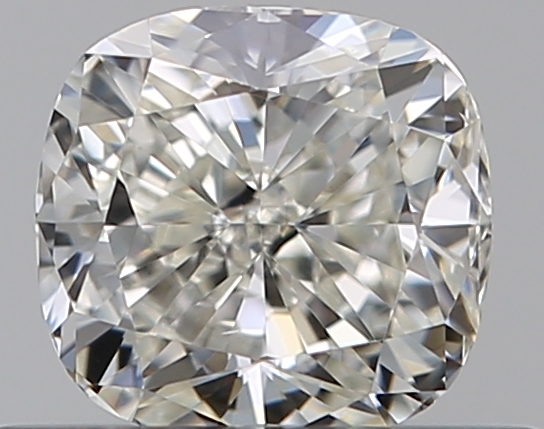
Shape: cushion
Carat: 0.5
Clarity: VS1
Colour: I
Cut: EX
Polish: EX
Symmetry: GD
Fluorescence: N
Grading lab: GIA
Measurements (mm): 4.6 x 4.41 x 2.99